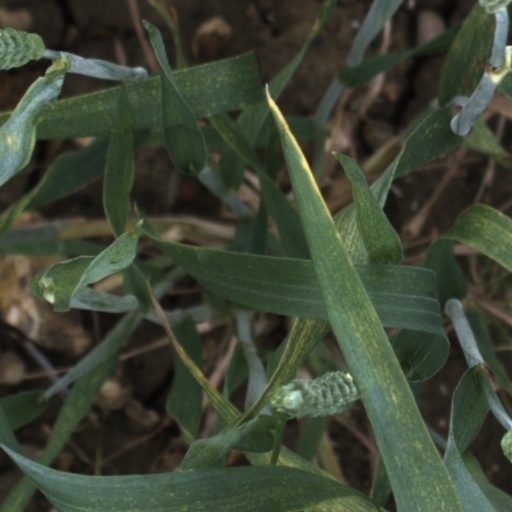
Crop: wheat